Oromia Coffee Farmers Cooperative Union

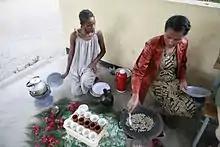
Ethiopian women traditionally roasting raw coffee beans

As well as economic development, the Union has brought significant social benefits to members and local stakeholders; these include improved infrastructure and services through building roads, storage facilities, bridges, clinics, and schools in the local communities. OCFCU also offers access to banking and credit services, coffee quality control training, education, flour mills, and community clinics, among others for members. The following table from the OCFCU website outlays the Union's economic and social endeavors: